Stanford University Graduate School of Education

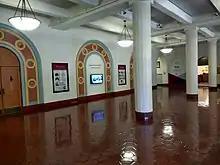
School of Education building

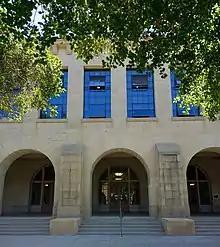
School of Education building

The Stanford University Graduate School of Education (Stanford GSE or GSE) is one of the top education schools in the United States. It offers master's and doctoral programs in more than 25 areas of specialization, along with joint degrees with other programs at Stanford University including business, law, and public policy. The current dean of Stanford GSE (since 2015) is Daniel L. Schwartz.